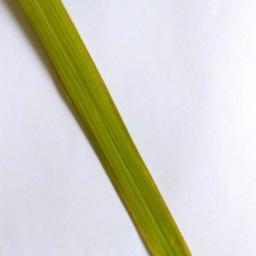
Label: Rice___Healthy